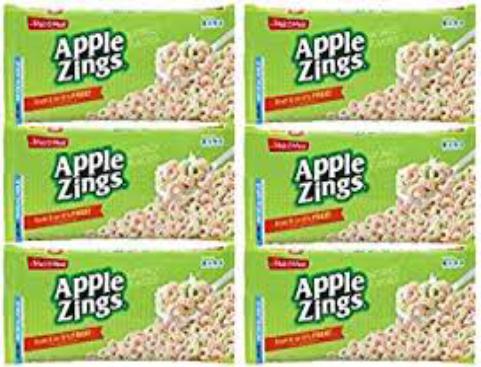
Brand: Apple Zings
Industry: Food